Action off Bastia

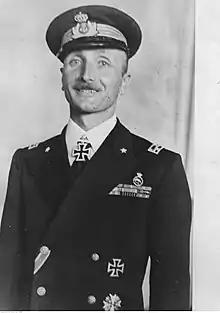

The Italian port commander ordered Cossato to prevent the German vessels from leaving port. As the German flotilla left harbour, in column to pass through the narrow harbour mouth, the ships were bombarded by the 76 mm guns of Italian coastal batteries, damaging "UJ 2203" and some of the MFPs. There was a thin fog along the coast at dawn and the German flotilla could be seen emerging from the harbour and turning north, close to the coast. The German vessels outgunned "Aliseo", the two UJ craft carrying an 88 mm gun each and the barges mounting a and a 37 mm or a 20 mm gun.